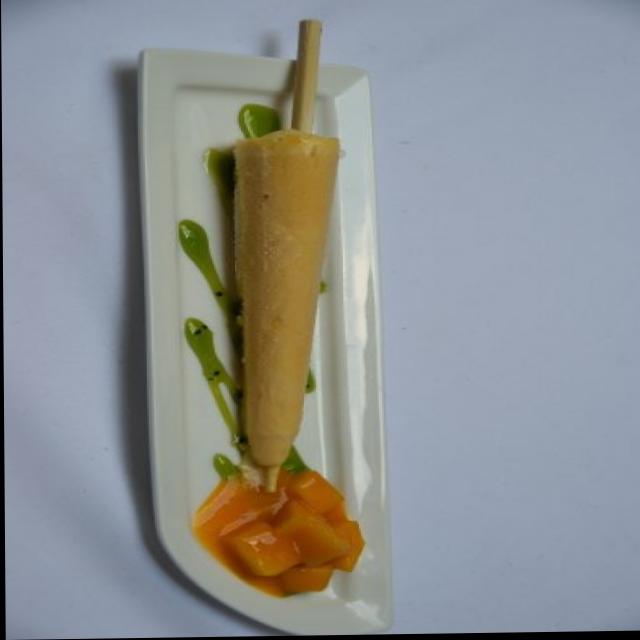
Dish: kulfi